Christina Curtis

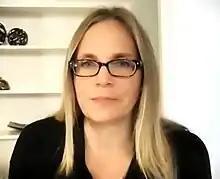
Curtis in 2021

Christina Curtis is an American scientist who is a Professor of Medicine, Genetics and Biomedical Data Science and an Endowed Scholar at Stanford University where her research investigates the evolution of tumors. She is director of Artificial Intelligence and Cancer Genomics at Stanford University School of Medicine and is on the board of directors of the American Association for Cancer Research.